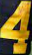
Number: 4